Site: brandenburg
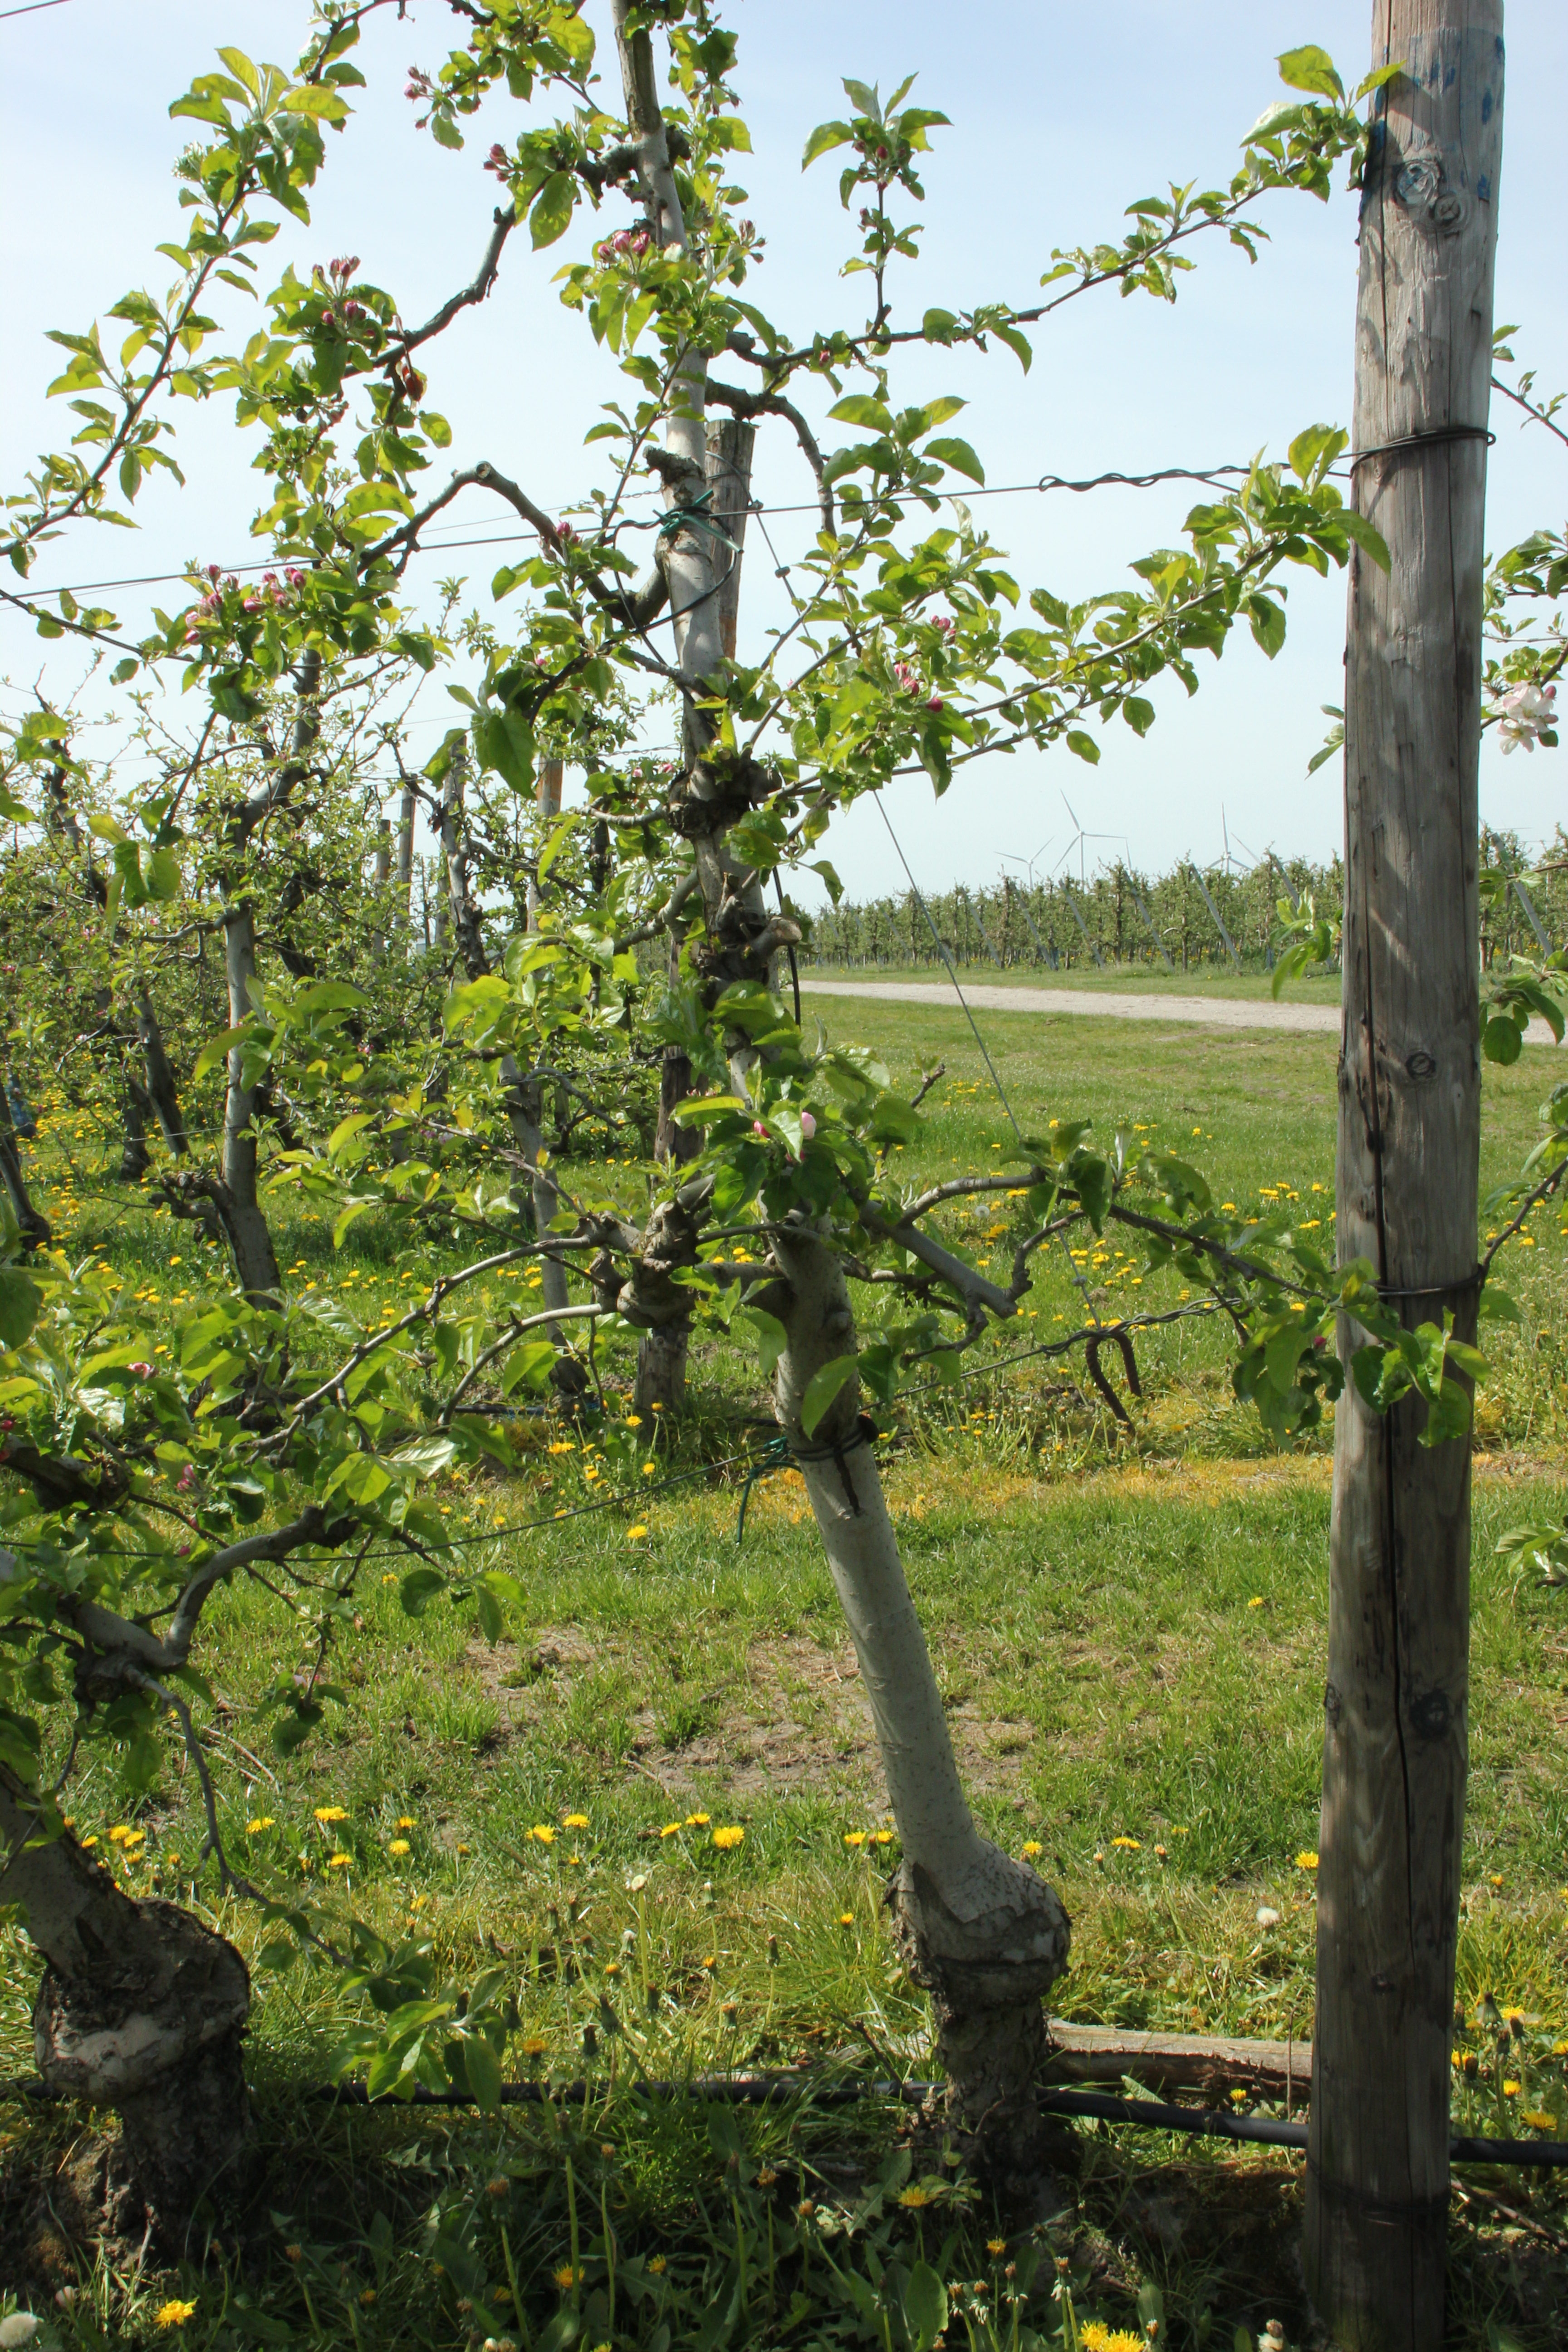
Growth stage (BBCH 60): Flowering